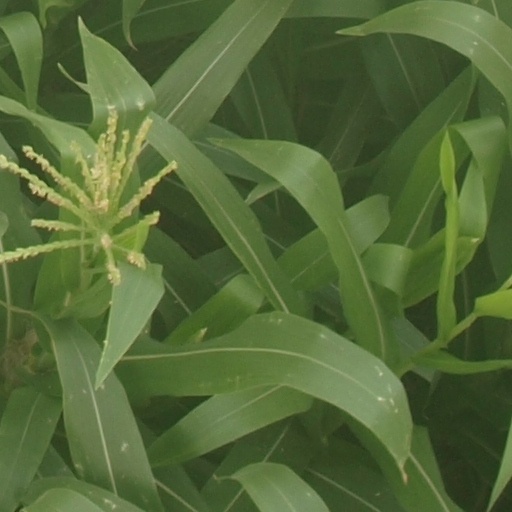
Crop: maize; corn